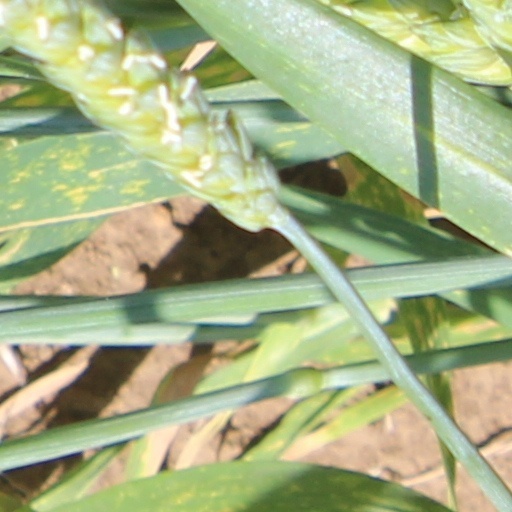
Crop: wheat